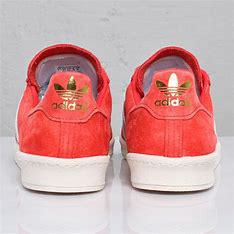
Brand: Adidas
Model: Campus 80S